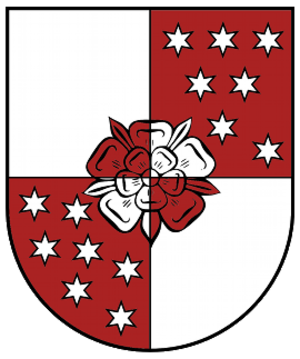
Osterwieck est une ville allemande de l'arrondissement de Harz, dans le Land de Saxe-Anhalt.